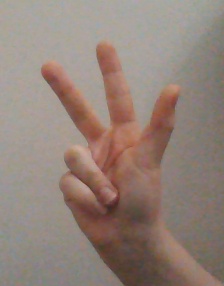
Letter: al